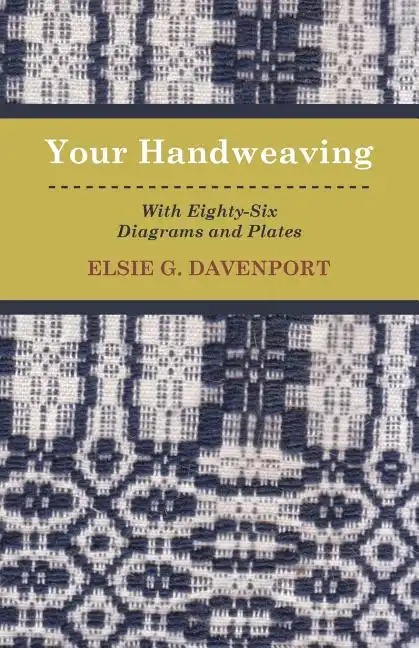
Your Handweaving - With Eighty-Six Diagrams And Plates - Paperback
by Elsie G Davenport (Author) Many of the earliest books, particularly those dating back to the 1900s and before, are now extremely scarce and increasingly expensive. We are republishing these classic works in affordable, high quality, modern editions, using the original text and artwork. Number of Pages: 138 Dimensions: 0.32 x 8.5 x 5.5 IN Publication Date: November 22, 2010
Brand: Books by splitShops
Category: Arts & Entertainment > Hobbies & Creative Arts > Arts & Crafts > Art & Crafting Tools > Thread & Yarn Tools > Weaving Shuttles > Boat Weaving Shuttles